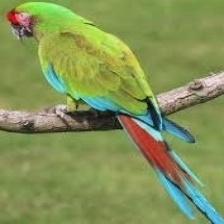
Species: MILITARY MACAW
Scientific name: ARA MILITARIS
ImageNet parent category: macaw